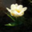
Label: tulip